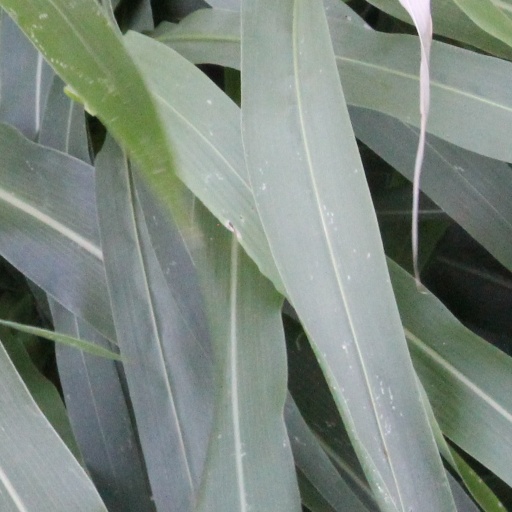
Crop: sorghum